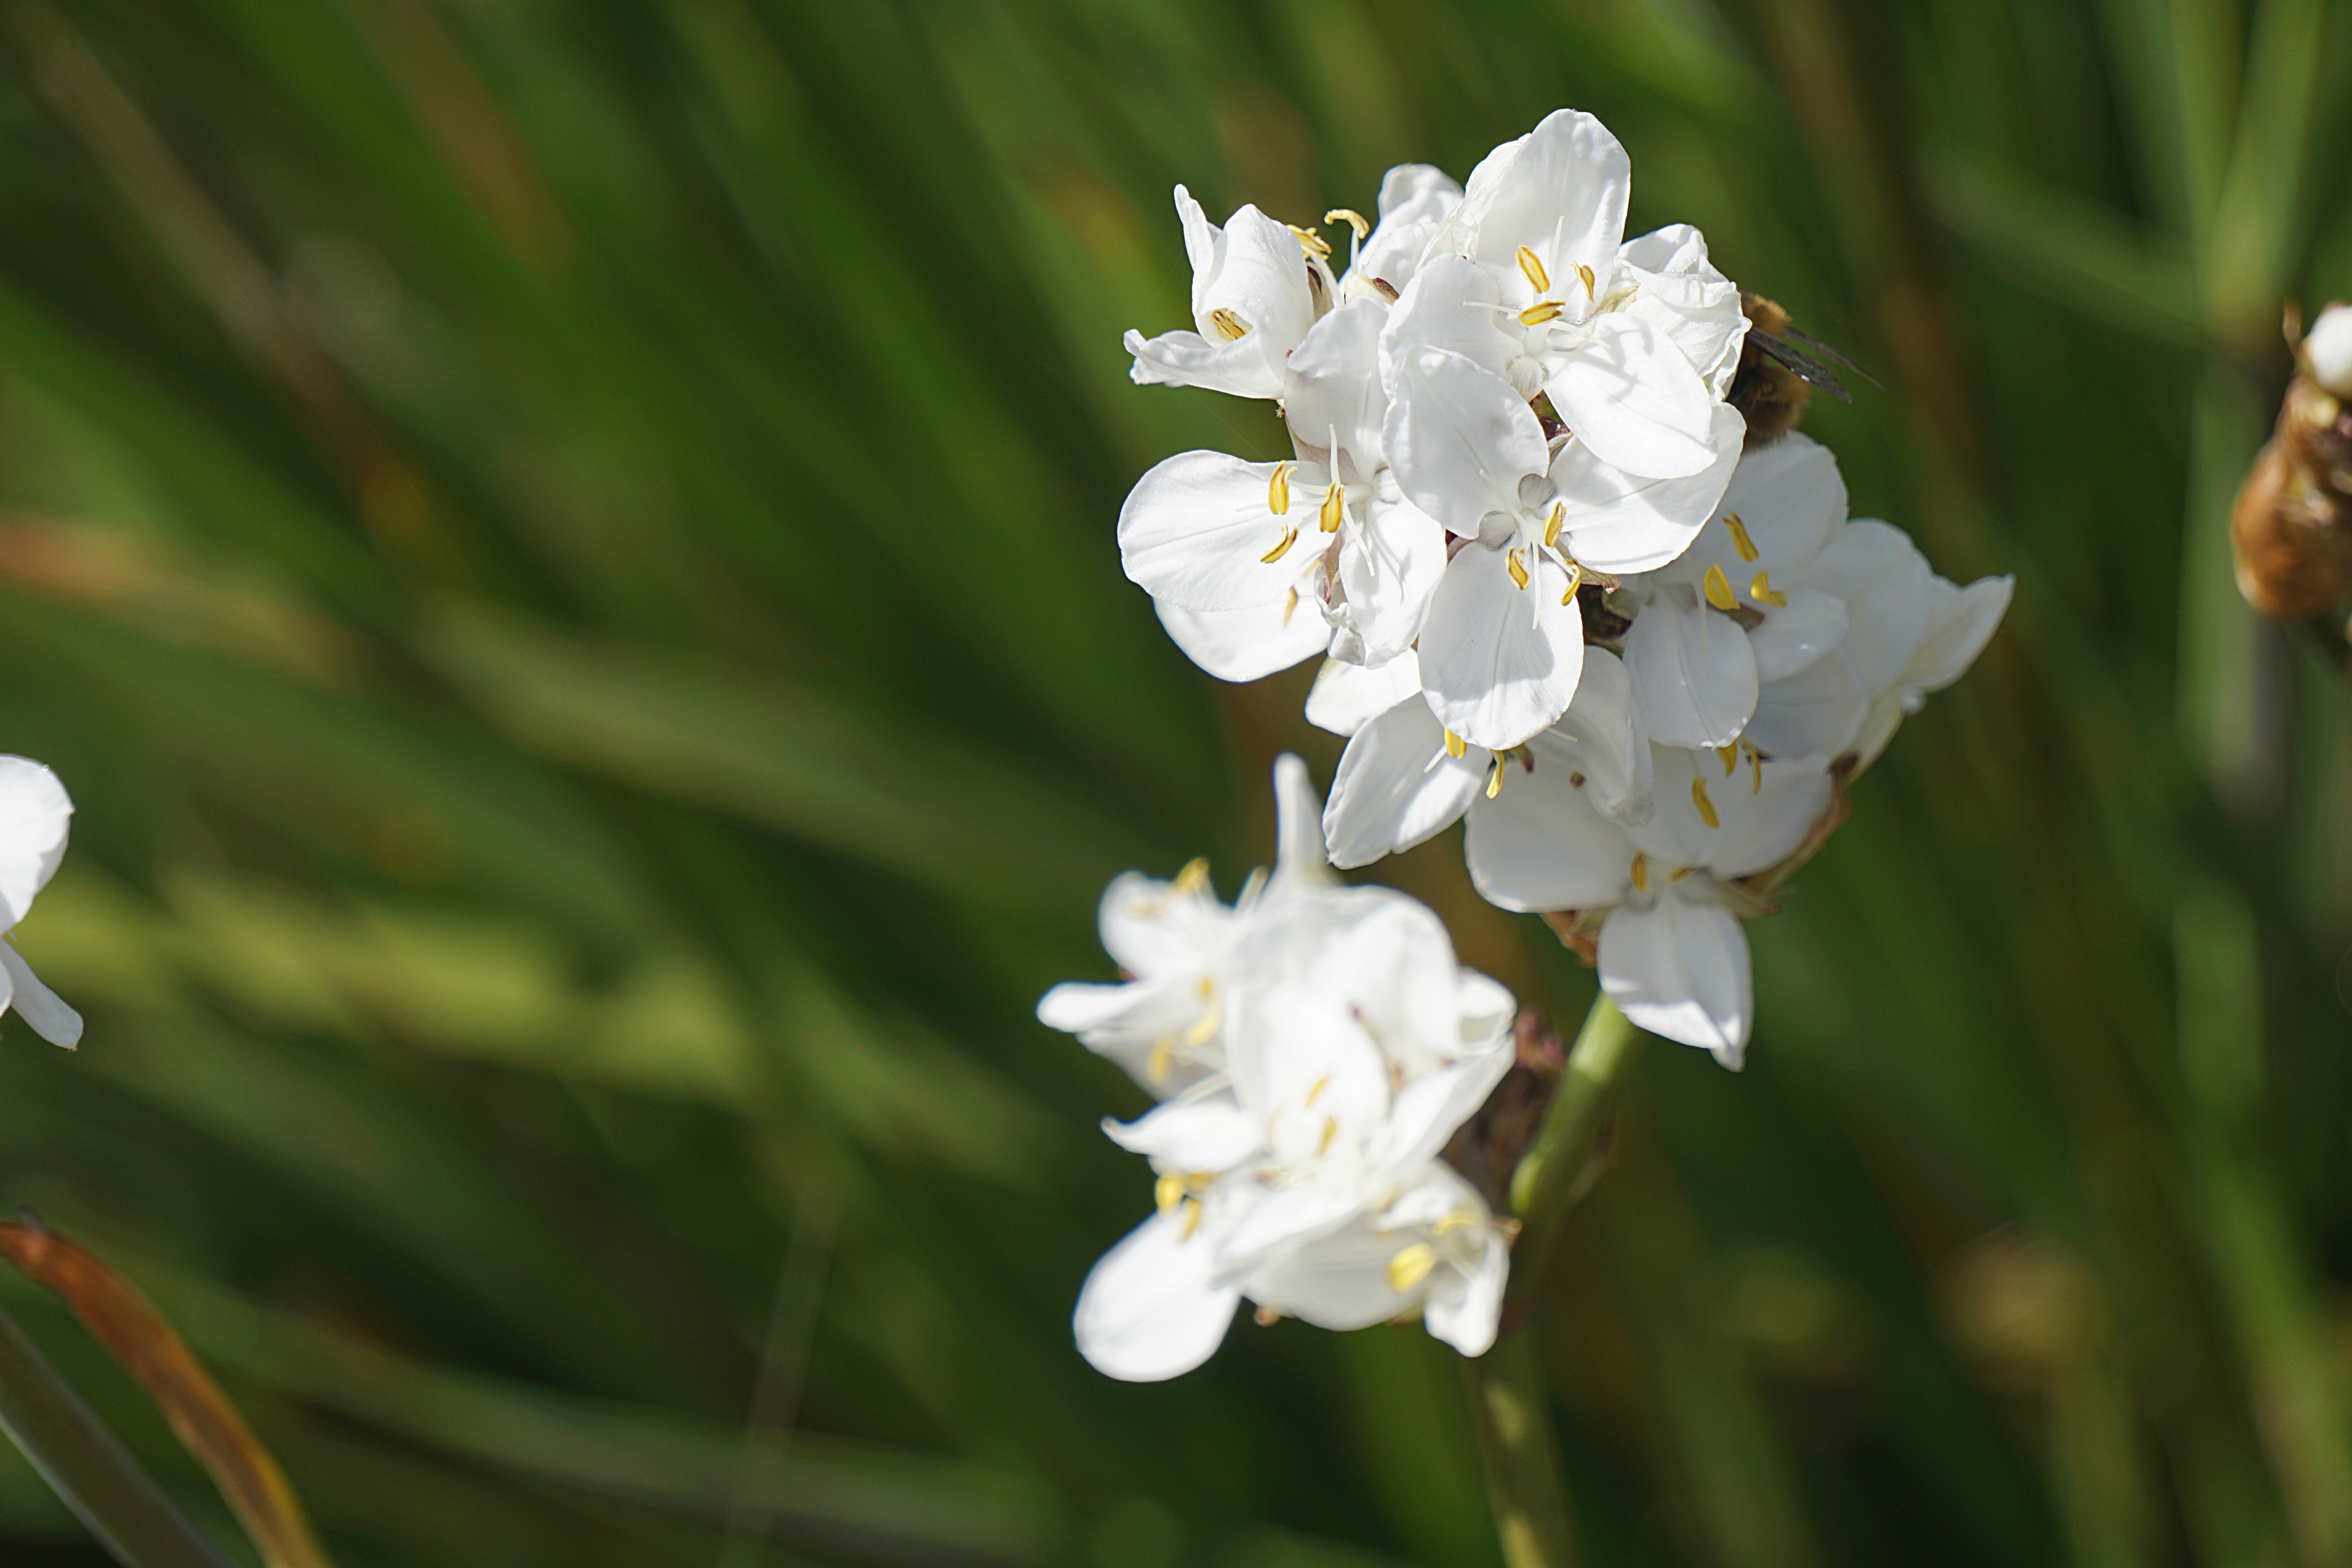
nature, blossom, plant, white, meadow, flower, herb, produce, botany, flora, wildflower, flowers, close up, flowering, macro photography, flowering plant, land plant